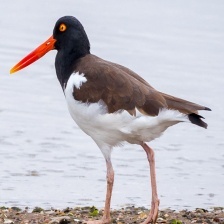
Species: OYSTER CATCHER
Scientific name: HAEMATOPUS
ImageNet parent category: oystercatcher